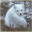
Label: fox